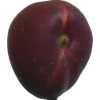
Label: nectarine_flat